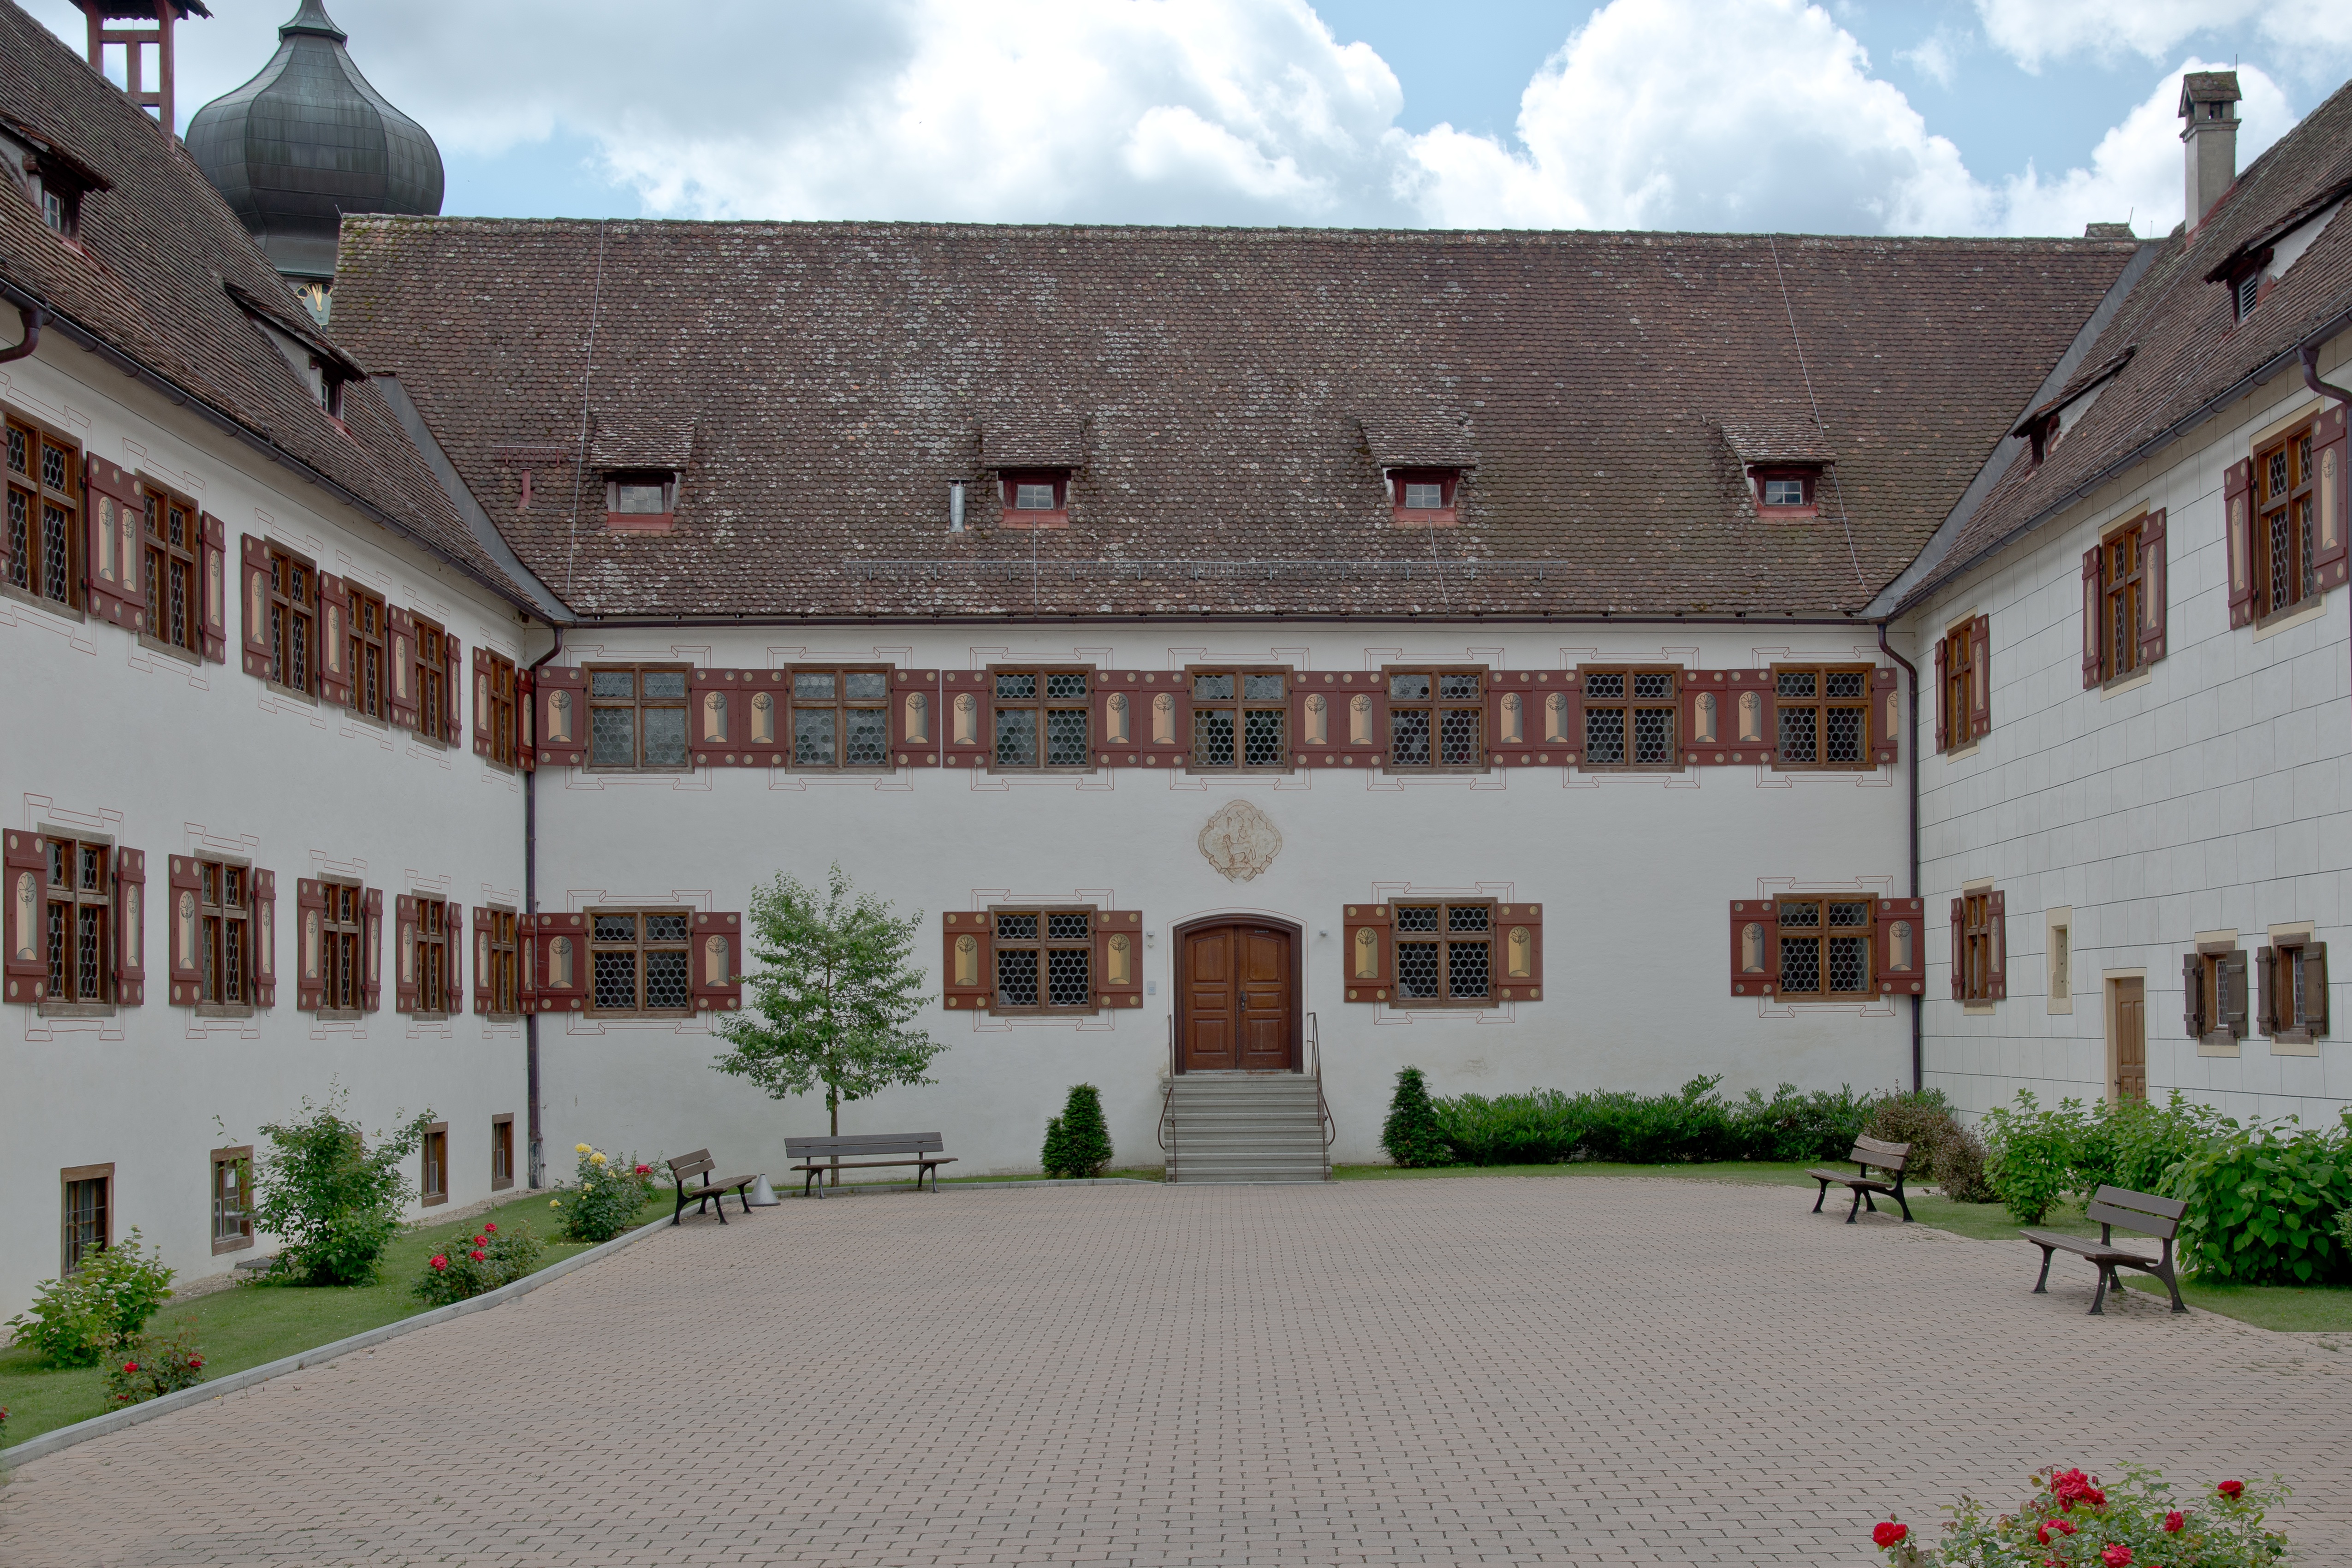
architecture, house, window, building, chateau, palace, old, home, mediterranean, castle, facade, property, church, door, shutter, courtyard, shutters, monastery, tourist attraction, estate, historically, neighbourhood, country house, truss, bowever